59th Primetime Creative Arts Emmy Awards

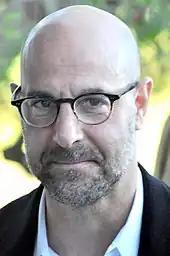
Stanley Tucci, Outstanding Guest Actor in a Comedy Series winner

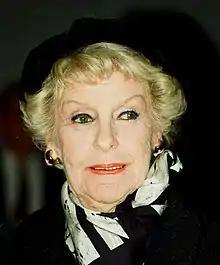
Elaine Stritch, Outstanding Guest Actress in a Comedy Series winner

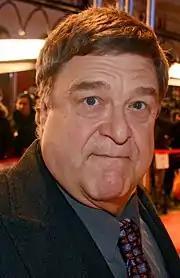
John Goodman, Outstanding Guest Actor in a Drama Series winner

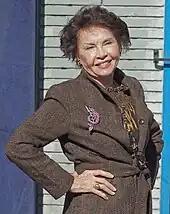
Leslie Caron, Outstanding Guest Actress in a Drama Series winner

Winners are listed first, highlighted in boldface, and indicated with a double dagger (‡). Sections are based upon the categories listed in the 2006–2007 Emmy rules and procedures. Area awards and juried awards are denoted next to the category names as applicable. For simplicity, producers who received nominations for program awards have been omitted.